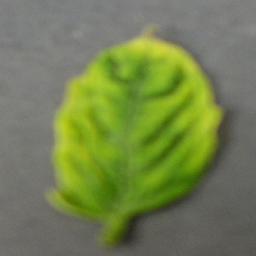
Label: Tomato___Tomato_Yellow_Leaf_Curl_Virus